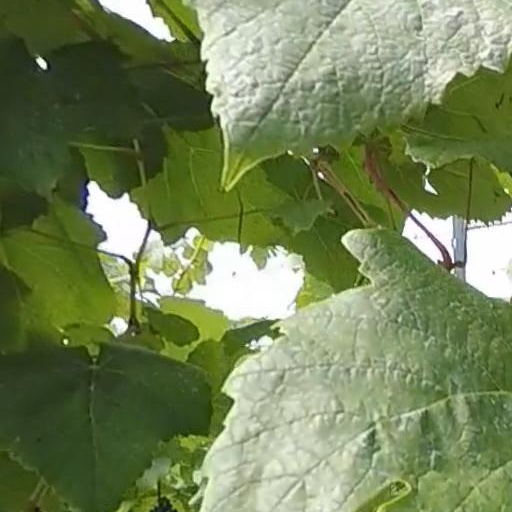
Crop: grape